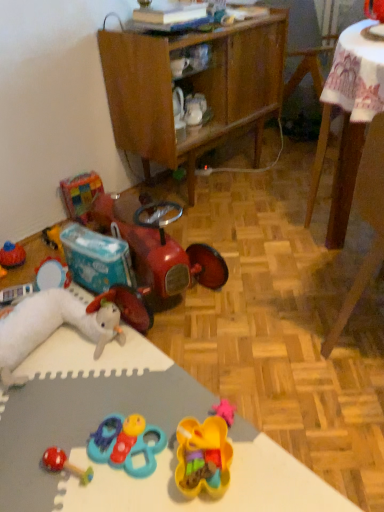
Question: Give me the position of a free point behind translucent plastic container at center, the fifth toy viewed from the left. Please provide its 2D coordinates.
Answer: [(0.474, 0.778)]